Describe the emotion expressed in this image:  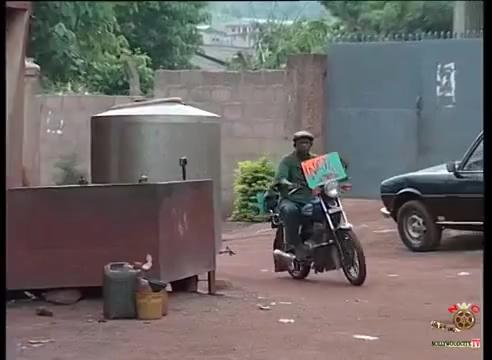
This person displays Suffering, valence and arousal with high intensity.